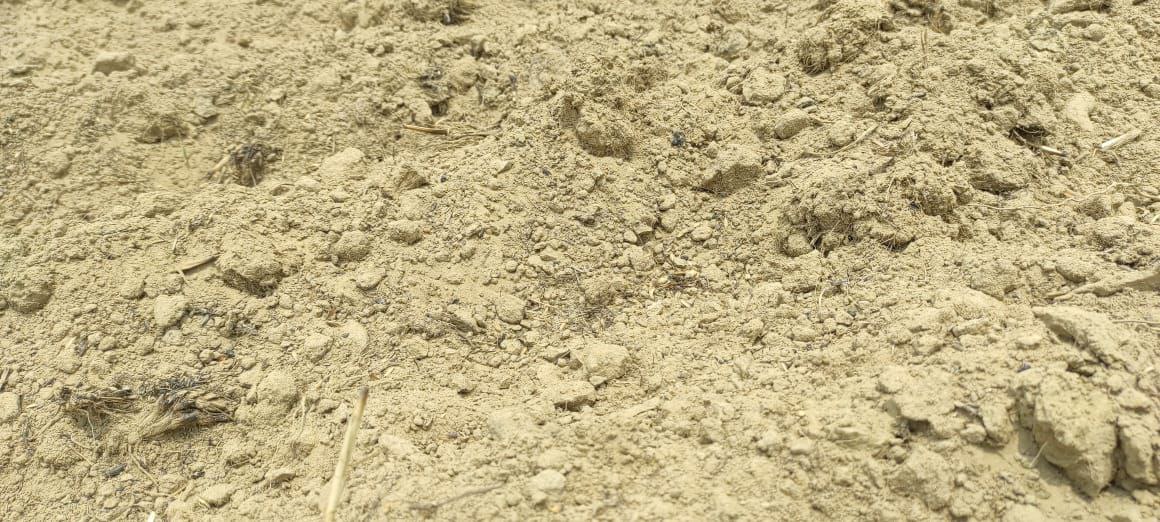
Soil type: Alluvial soil